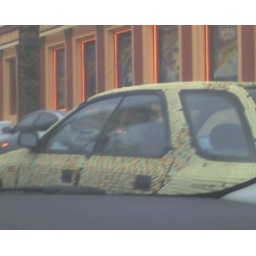
A car coverd in computer keys